Io sono Mia

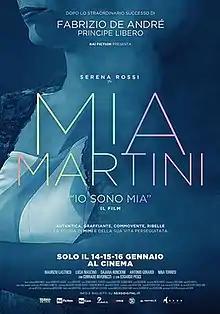
Film poster

Io sono Mia ("I am Mia" in Italian, but also "I am Mine") is a 2019 Italian biographical musical drama film directed by Riccardo Donna. The film narrates the life of Mia Martini, including her artistic career, her entourage, her sister Loredana, the managers she knew, and her tumultuous relationships with their parents.